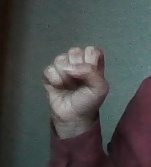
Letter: saad